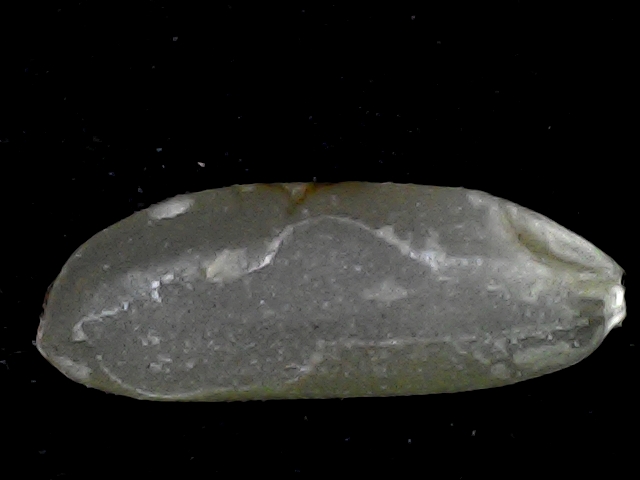
Rice variety: BD72